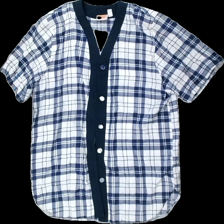
View: front
Type: Cardigan
Category: Ladies
Brand: Kappahl
Colors: White, Blue
Material: 100% viskos
Pattern: Checkered print
Cut: V-collar
Size: 38
Season: All
Price range: 50-100
Recommended usage: Reuse
Description: rutig cardigan